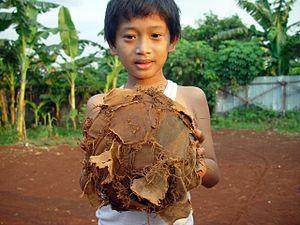
Un jeune garçon, à Jakarta en Indonésie, tenant un ballon de football en lambeaux. Bahasa Indonesia: Anak kecil, di Jakarta, Indonesia, memegang bola sepak yang sudah sobek-sobek. Italiano: Un bambino di Jakarta, Indonesia, che tiene tra le mani un pallone da calcio fatto di stracci. Português: Um miúdo de Jakarta segura uma bola de futebol velha e esfarrapada. Русский: Мальчик с подранным футбольным мячом. Джакарта, Индонезия Tiếng Việt: Niềm đam mê bóng đá: Một cậu bé từ Jakarta, Indonesia, với một quả bóng rách tơi tả trong tay. For more translations SEE BELOW